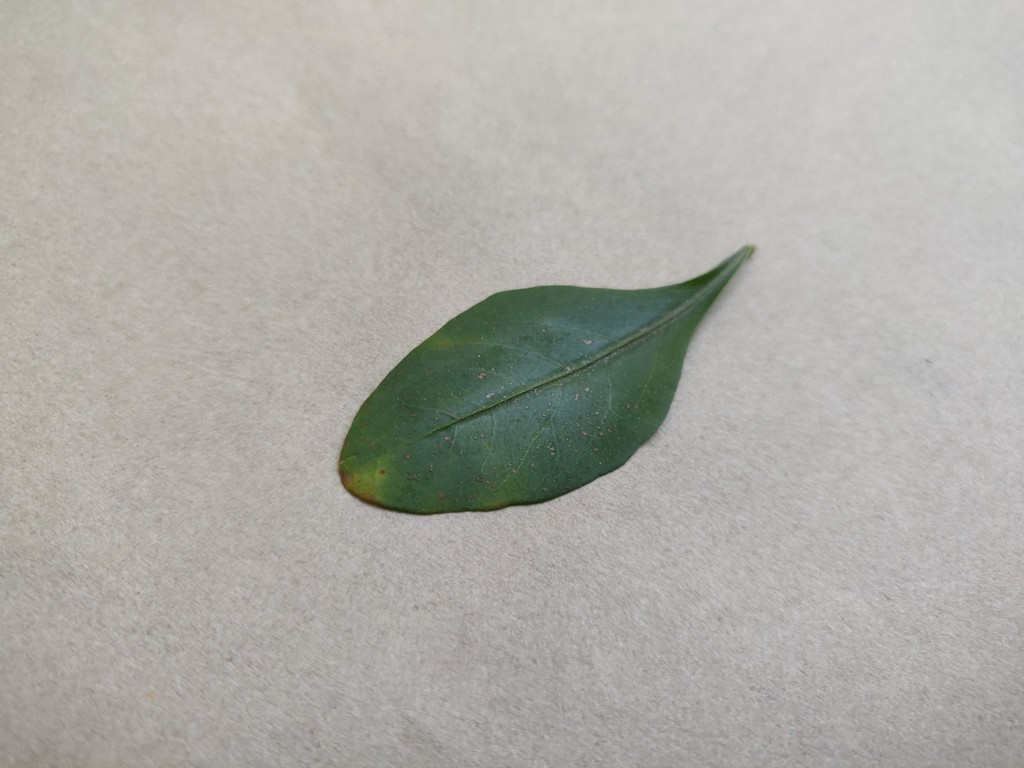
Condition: Unhealthy
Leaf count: single
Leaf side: front